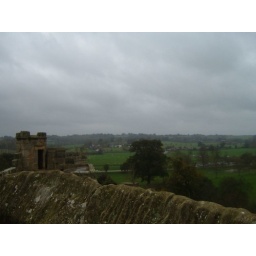
View out over East Sussex from Bodiam castle wall